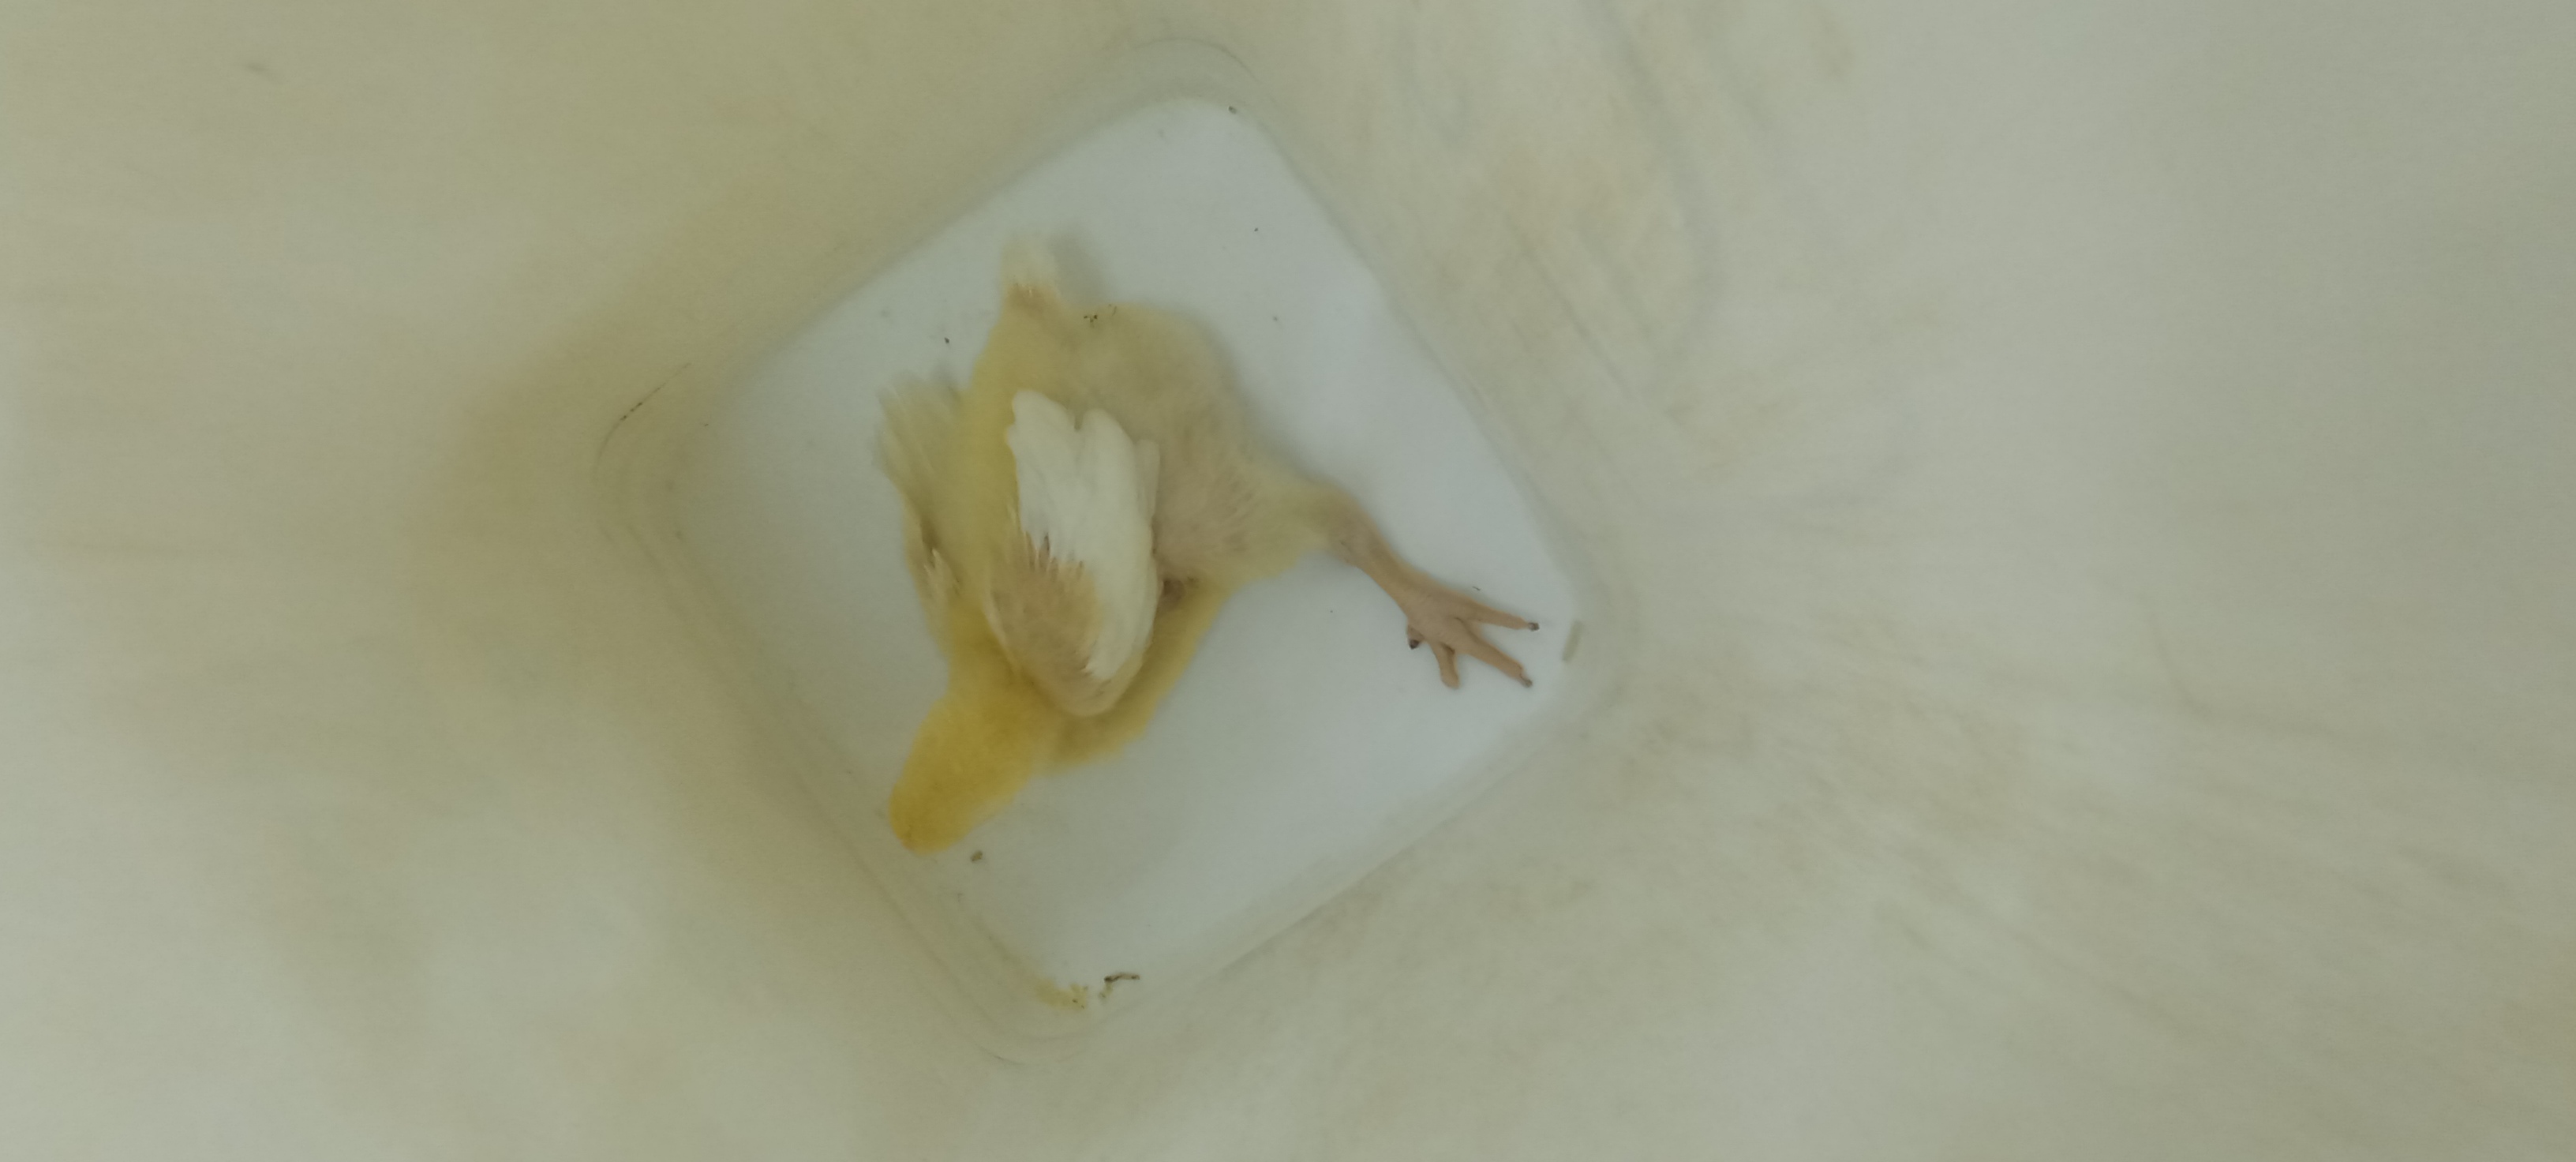
Weight: 321 g